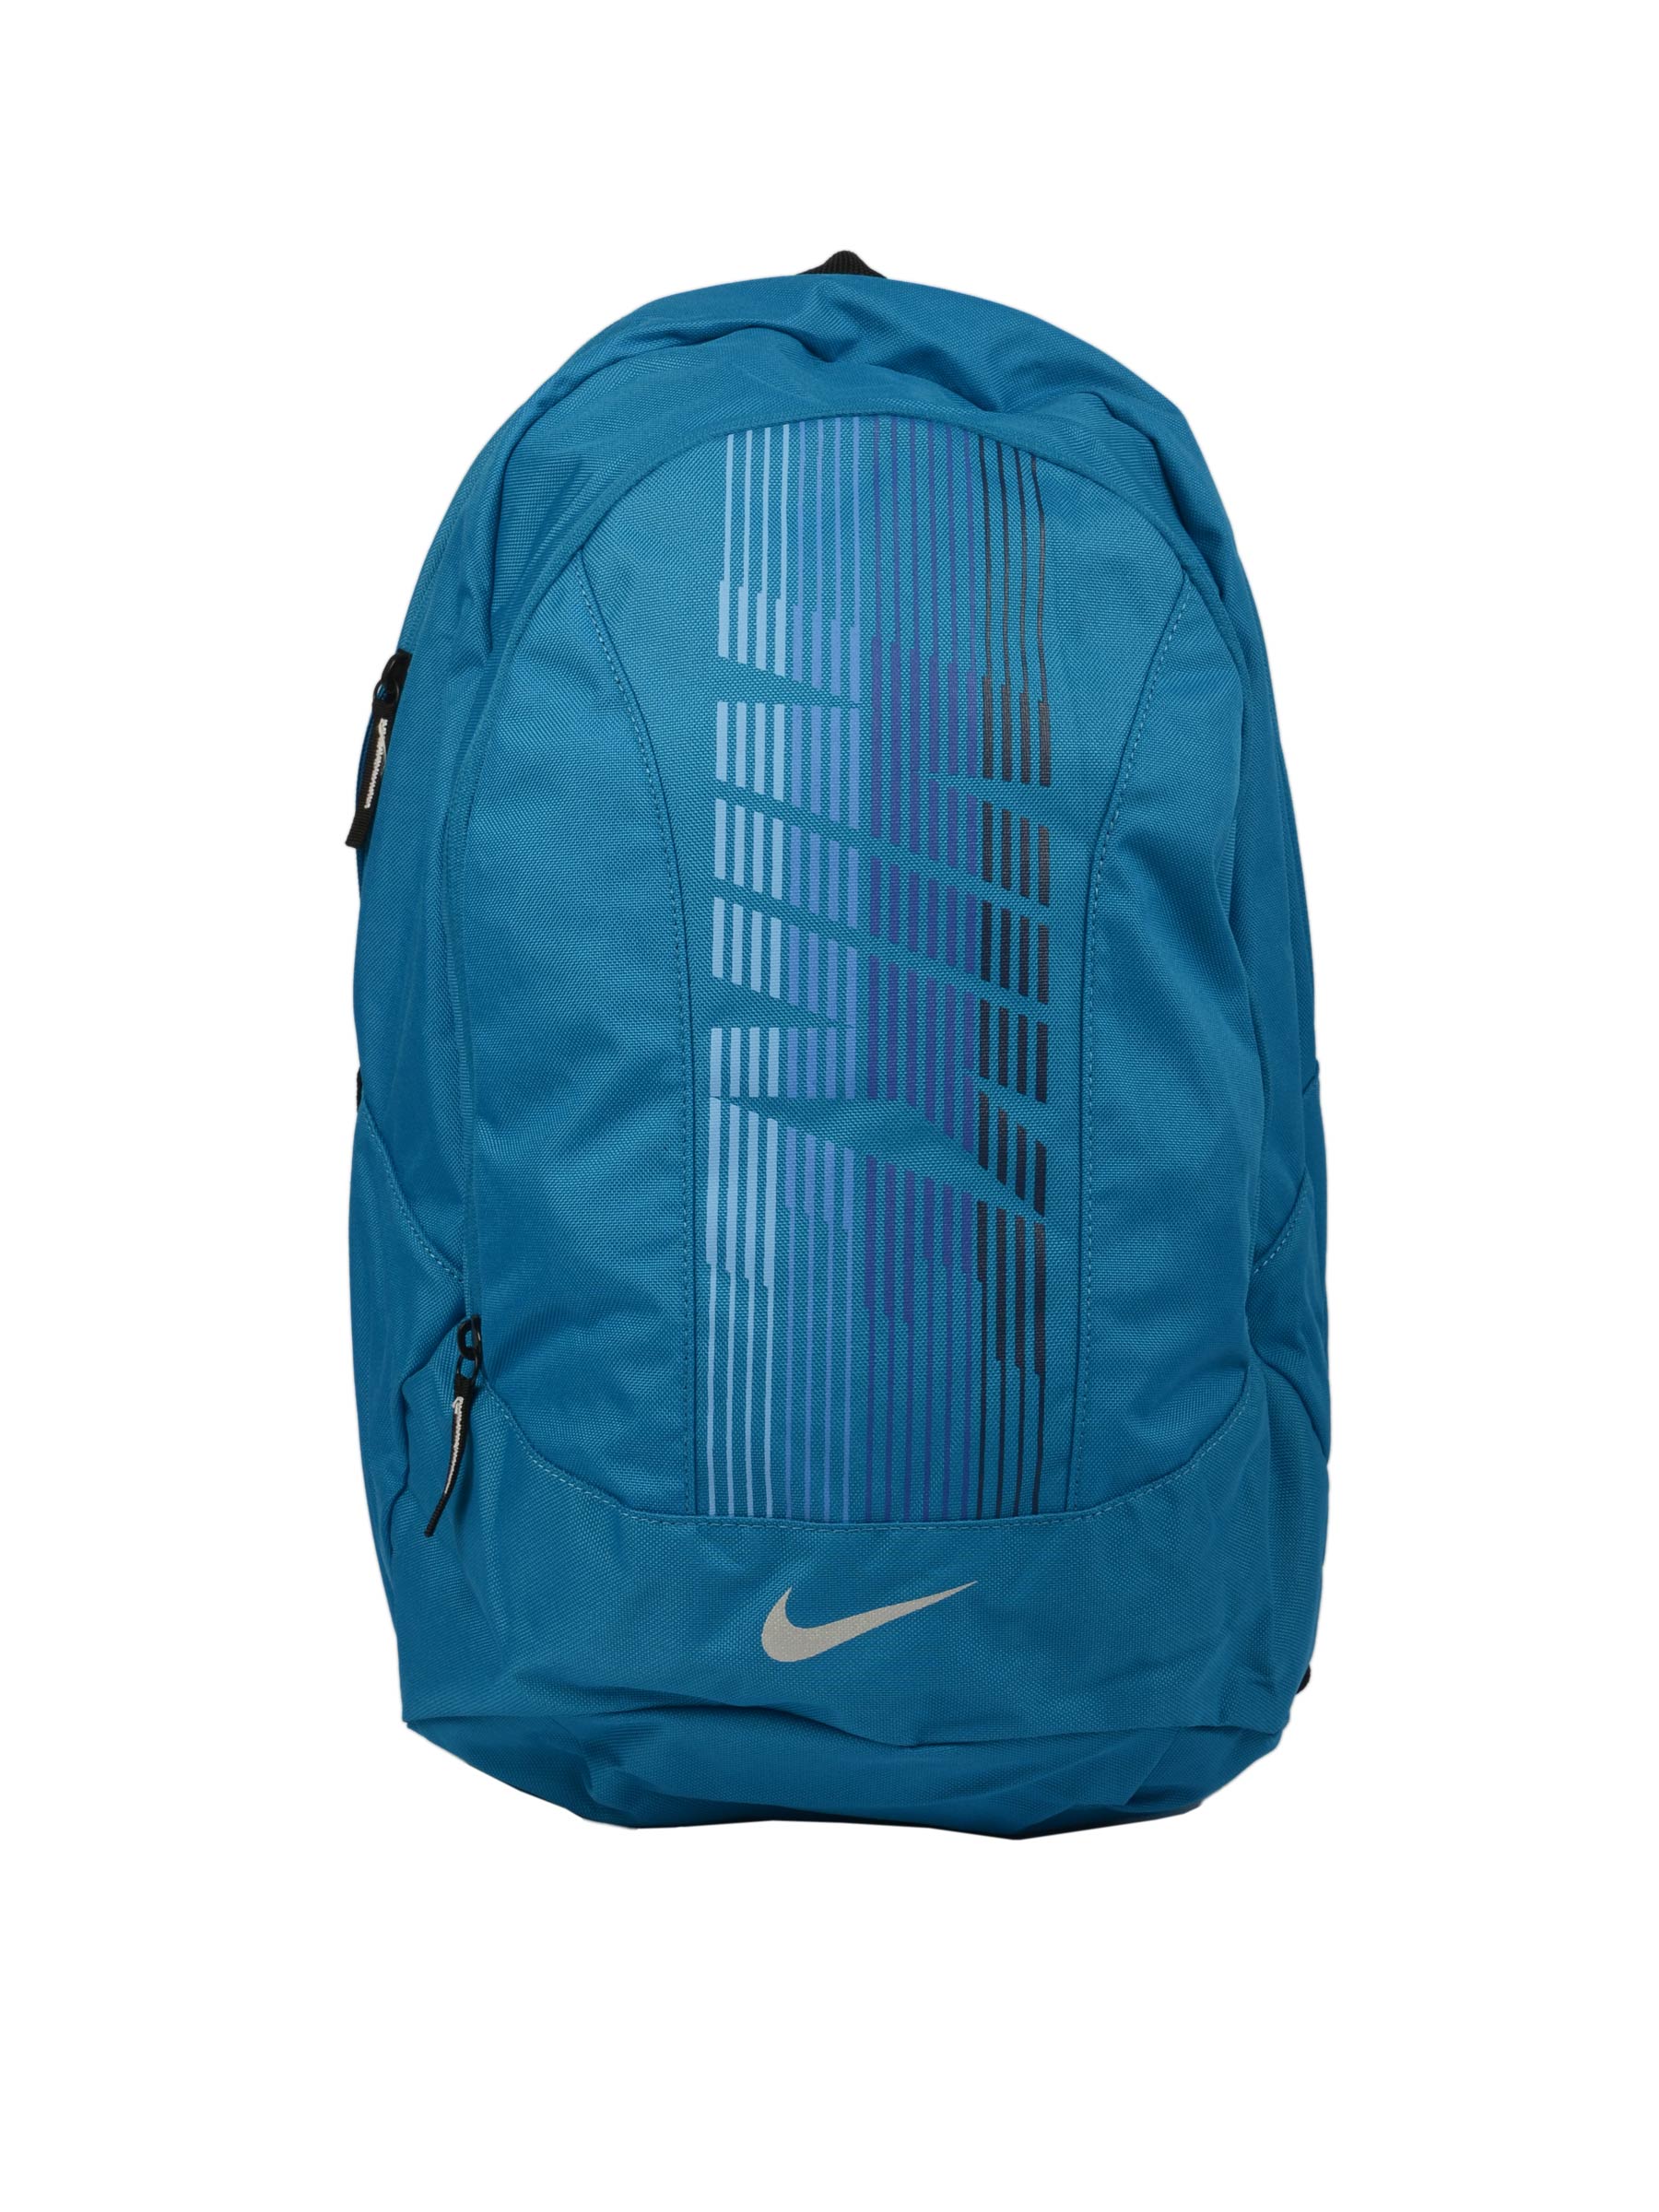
Nike Unisex Nike Graphic Blue Backpacks
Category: Accessories / Bags / Backpacks
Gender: Unisex
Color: Blue
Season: Summer 2011
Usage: Sports